Kelp noodles

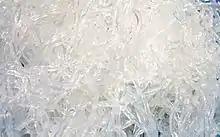

Kelp noodles or cheon sa chae, are semi-transparent noodles made from the jelly-like extract left after steaming edible kelp. They are made without the addition of grain flour or starch. Kelp noodles have a crunchy texture and are low in calories. They can be eaten raw, in salads, but for added taste, some prefer to cook them in water with spices added for flavoring. Many restaurants serve kelp noodles in stir fry dishes. The noodles usually require rinsing before being added to a stir fry dish towards the end of cooking time.